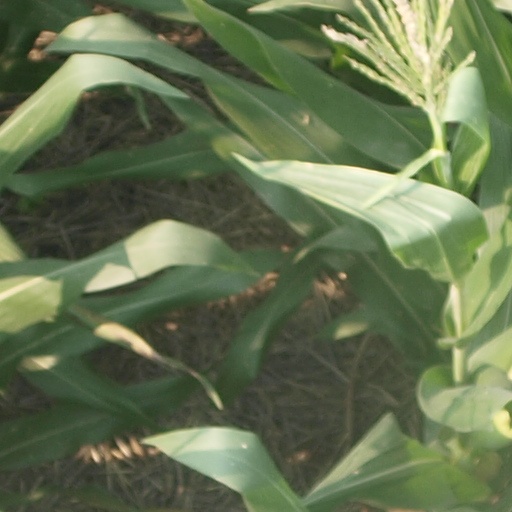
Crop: maize; corn